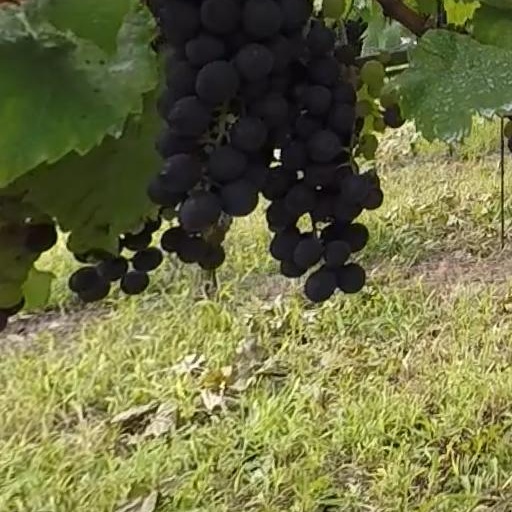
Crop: grape